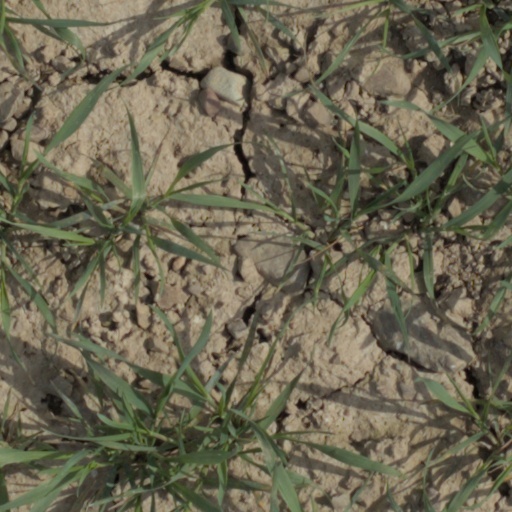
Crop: wheat